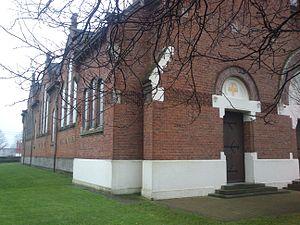
Église Notre-Dame des mineurs de Waziers , côté
L'église Notre-Dame-des-Mineurs est située à Waziers, dans le quartier de la Clochette. Elle est classée aux monuments historiques par arrêté du 8 mars 2010 et classée depuis le 30 juin 2012 au patrimoine mondial de l'Unesco.